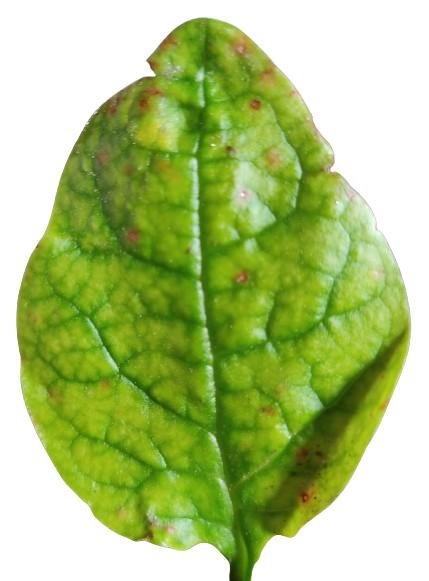
Label: Downy-Mildew